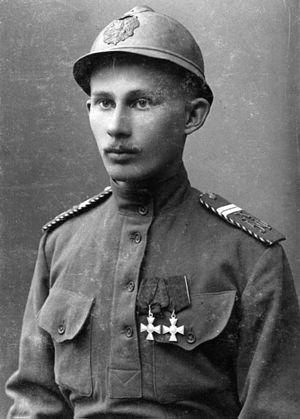
Iivo Ahava est un militaire carélien, partisan d’une Carélie orientale indépendante.